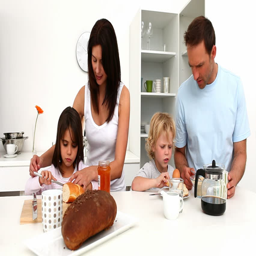
family having breakfast together in the kitchen at home